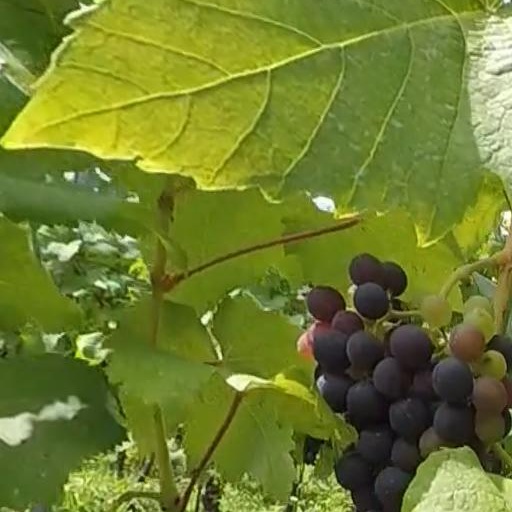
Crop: grape